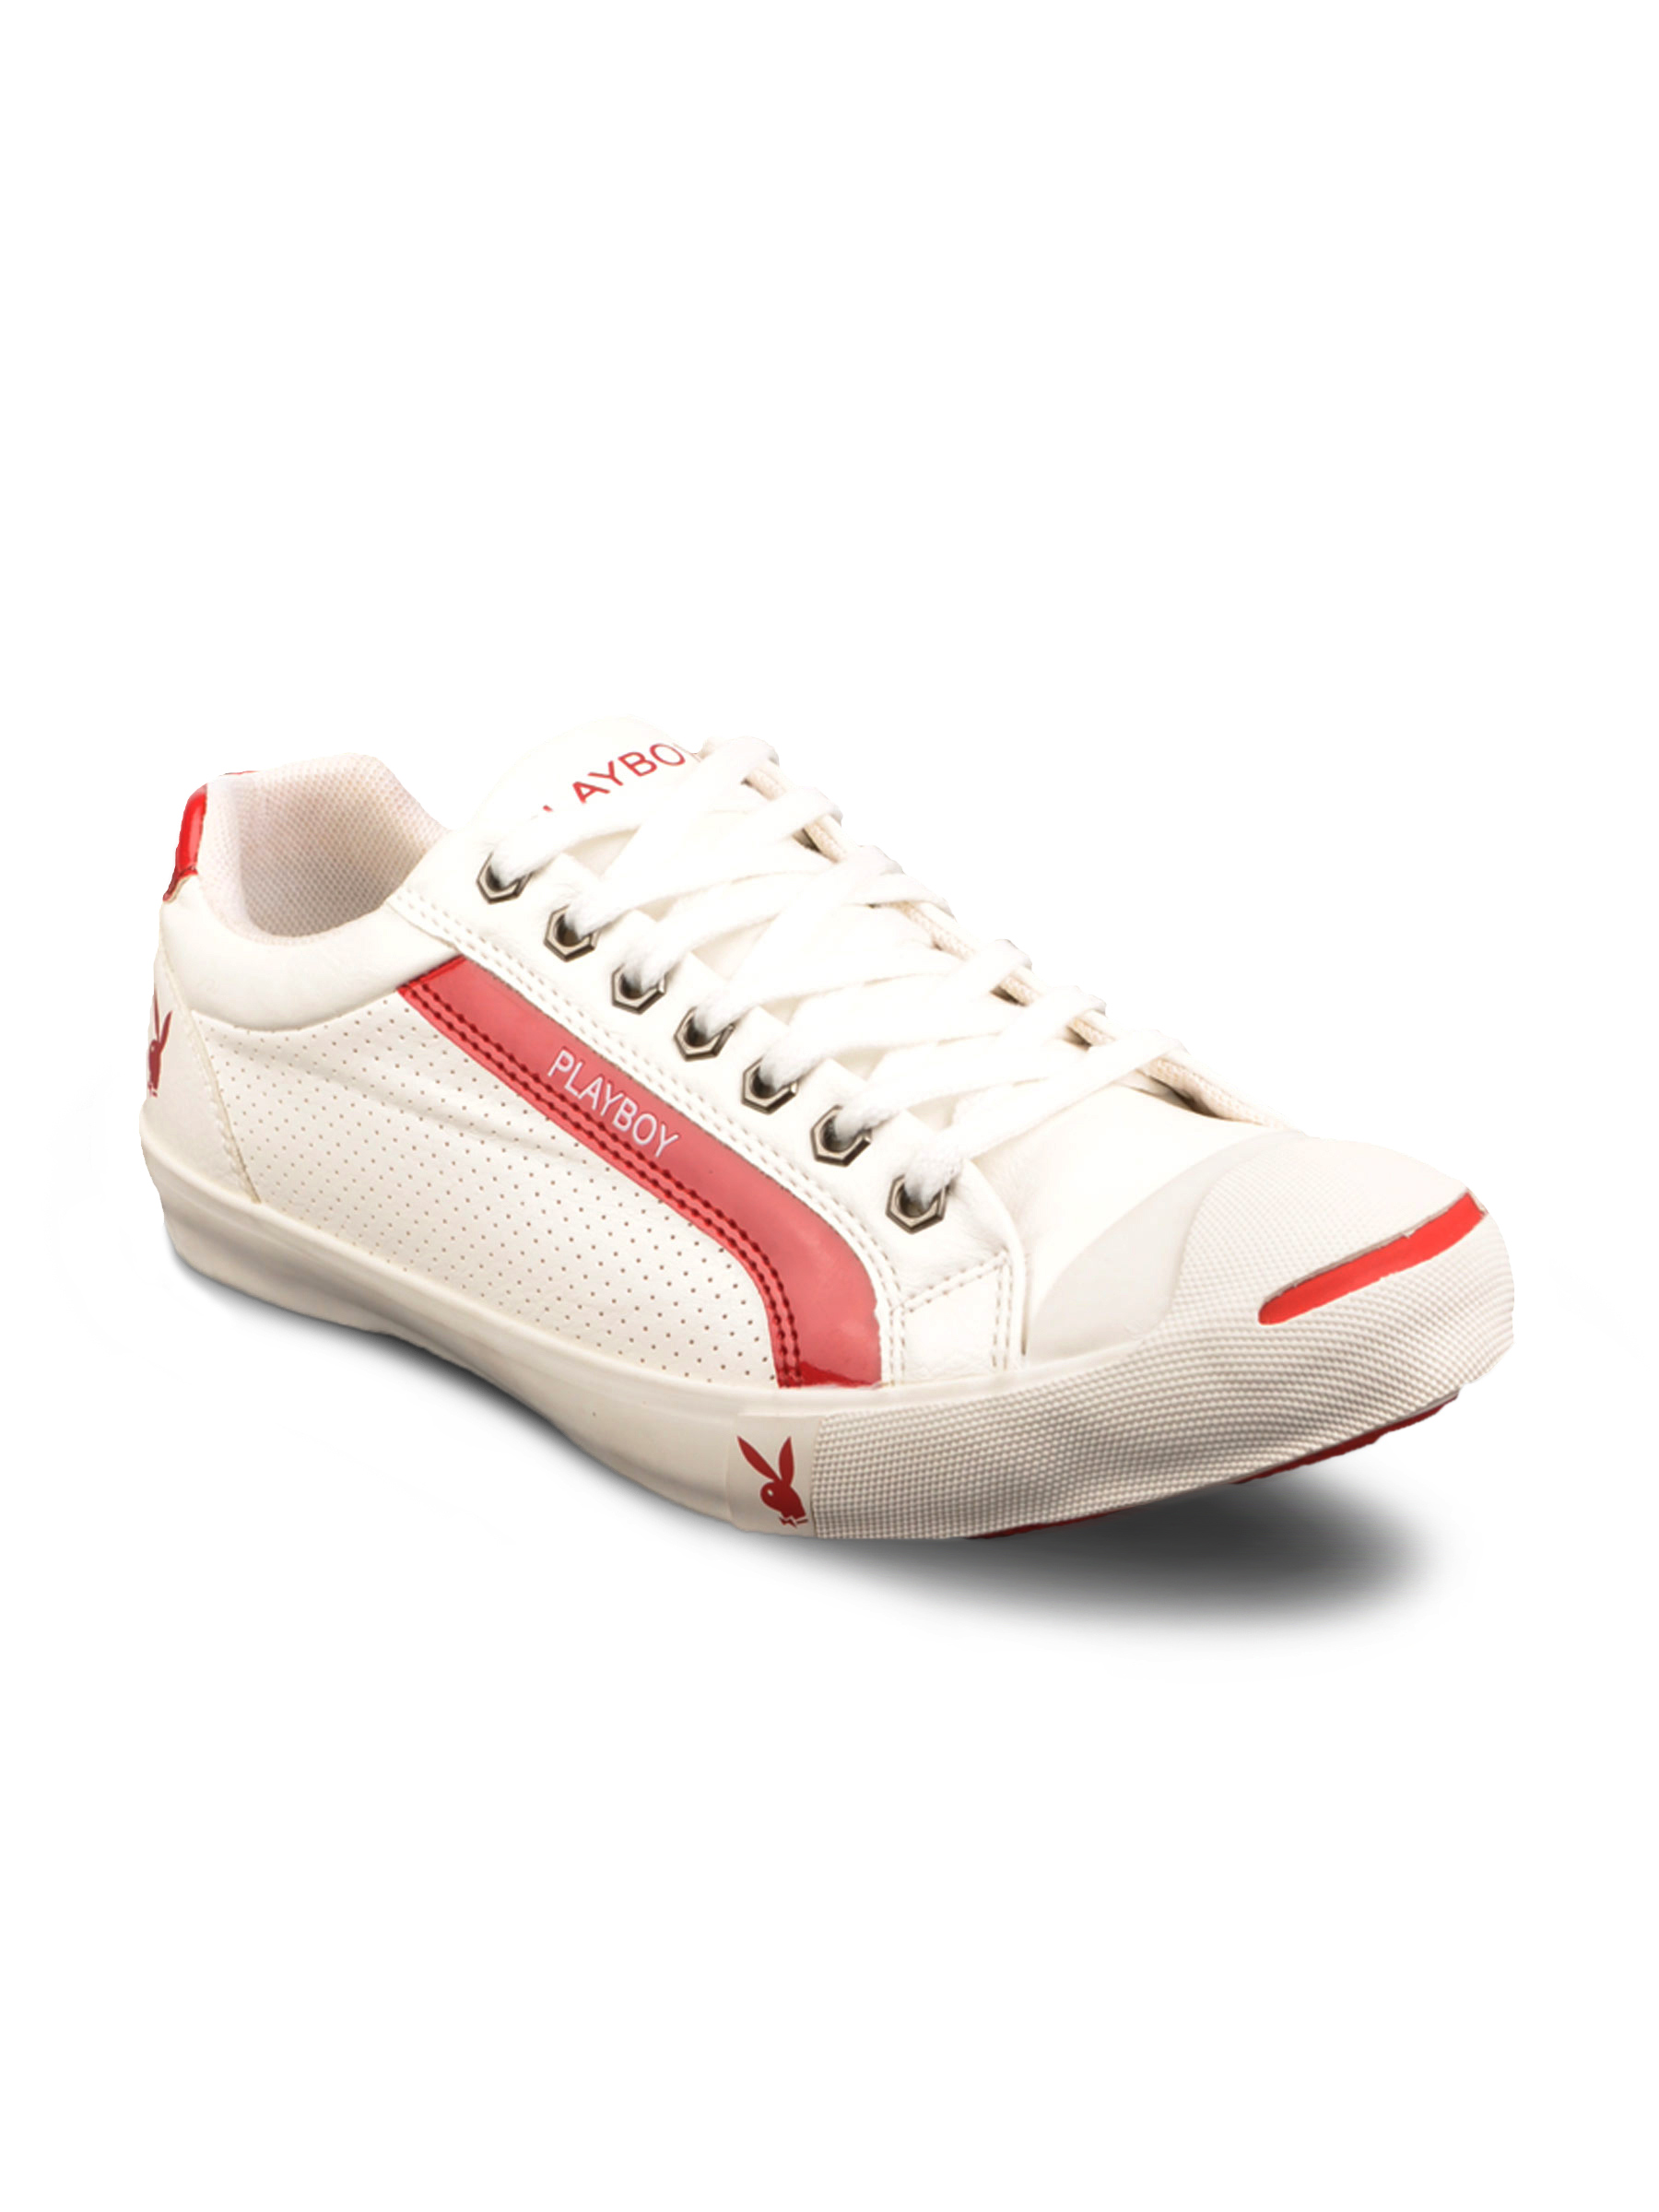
Playboy Men Casual White Casual Shoes
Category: Footwear / Shoes / Casual Shoes
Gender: Men
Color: White
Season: Summer 2013
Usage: Casual